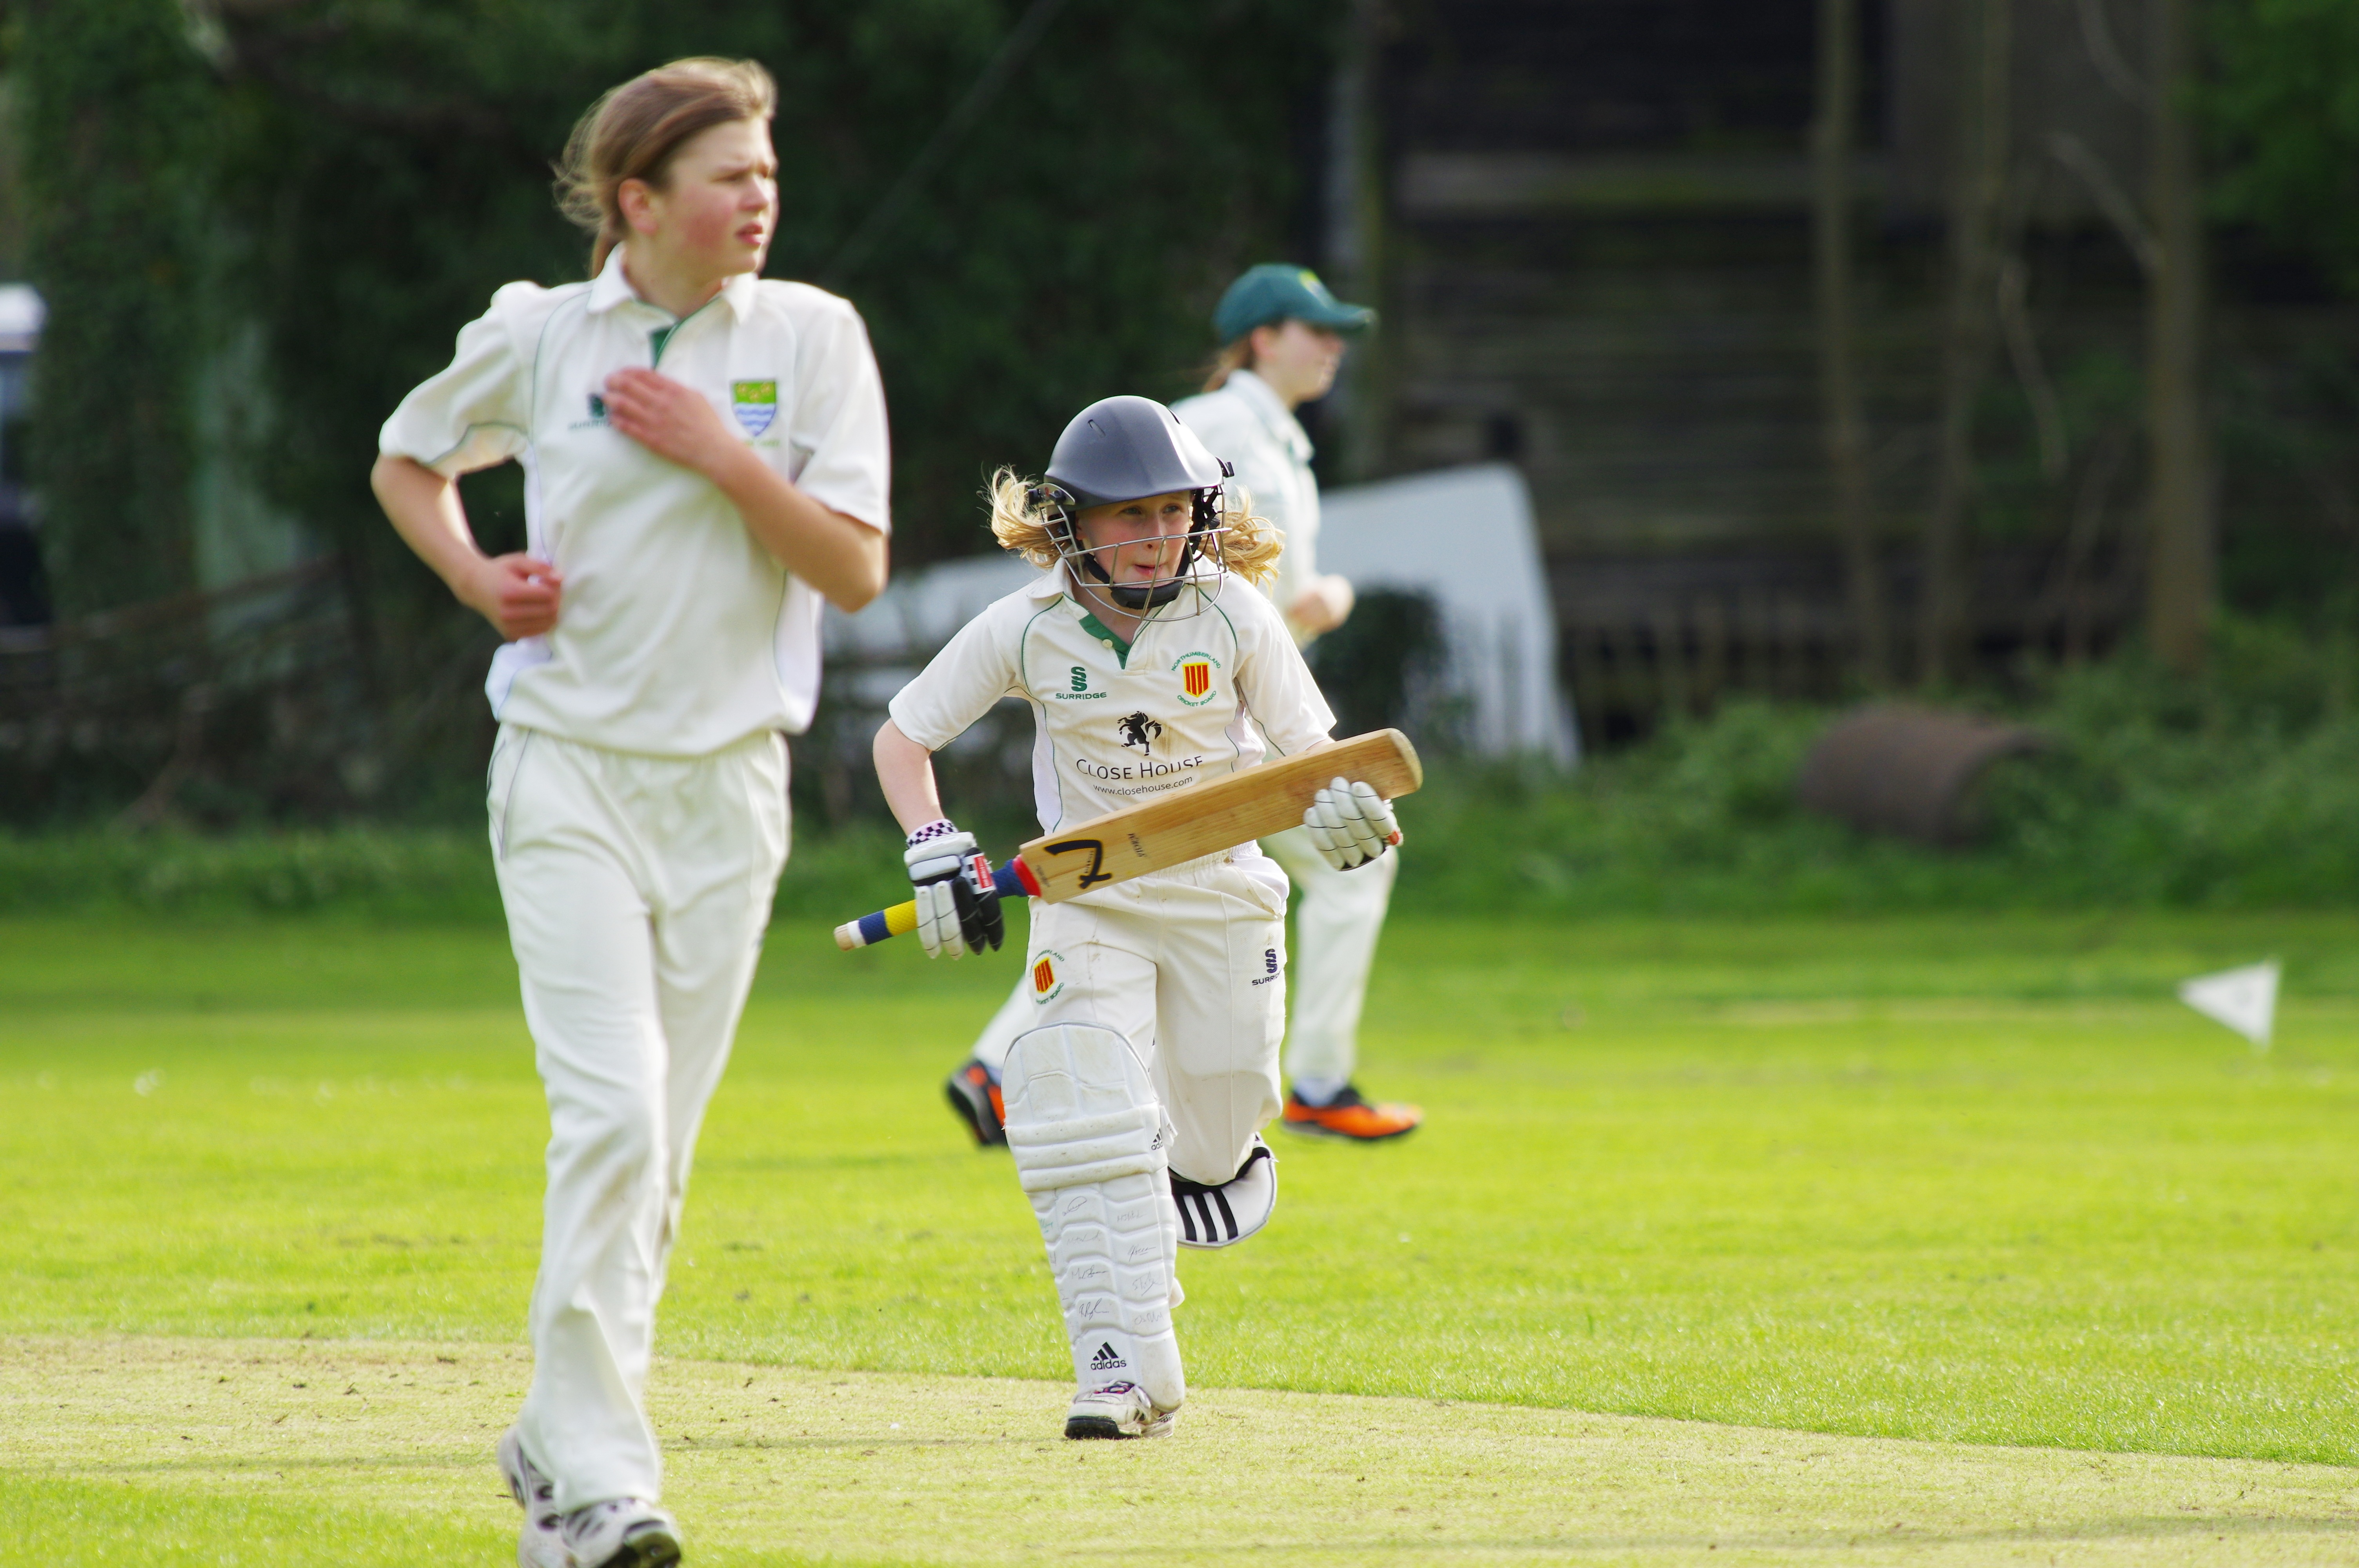
girl, baseball, sport, game, play, young, playing, player, pitch, cricket, batter, team, sports, ball, match, bat, junior, tournament, sporting, baseball player, hit, batting, ball game, sportsman, team sport, infielder, batsman, college baseball, bat and ball games, baseball positions, wicket, cricketer, girl's cricket, test cricket